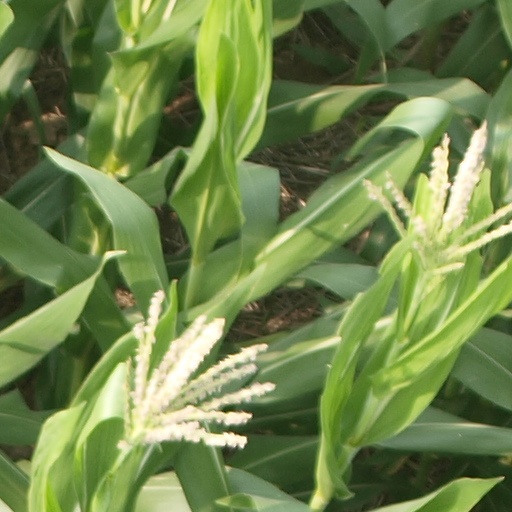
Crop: maize; corn